The Bold Caballero

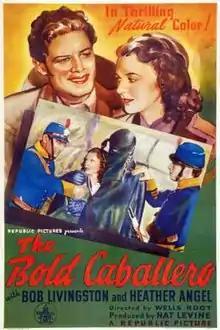
Theatrical release poster

The Bold Caballero is a 1936 American Western film written and directed by Wells Root. It is based on the character Zorro, created by Johnston McCulley. The characters Don Alejandro Vega (Don Diego's father) and Bernardo (Don Diego's mute manservant) are notably absent. Native American stars include Chief Thundercloud as Don Diego Vega/Zorro's aide and Charles Stevens as Captain Vargas. John Merton appears uncredited in this film as a First Sergeant. Merton also appears in "Zorro's Fighting Legion" as Manuel and "Zorro's Black Whip" as Harris.